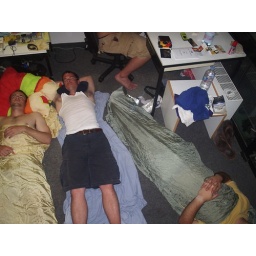
our beds at nick long's dorm room. i slept under the computer table